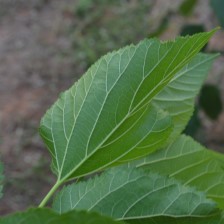
Variety: ChiangMaiBuriram60